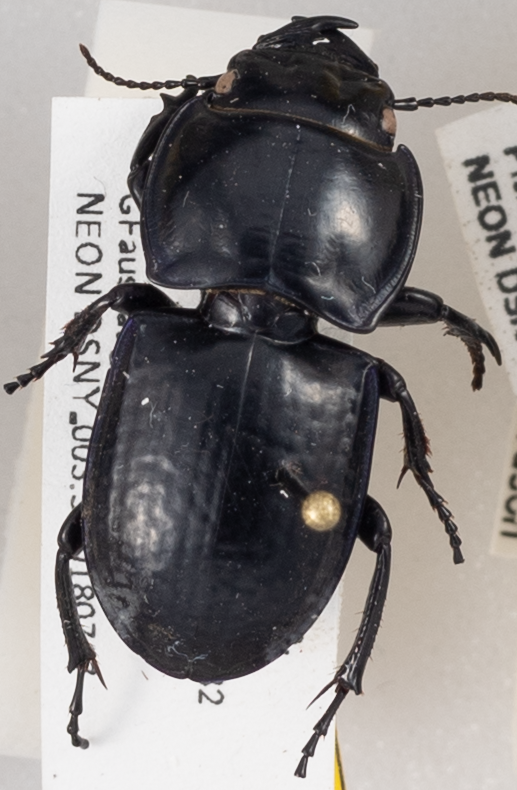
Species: Pasimachus sublaevis
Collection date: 2018-07-17
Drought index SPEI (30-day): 1.93
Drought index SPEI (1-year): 1.45
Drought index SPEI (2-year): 0.84